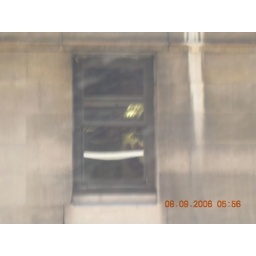
FDNY Ladder 8. Through this window is the ghostbusters sign with the logo used in the movie.